Salzburger Seengebiet

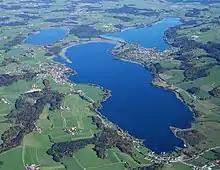
Aerial view of the Trumer Seen from the southwest

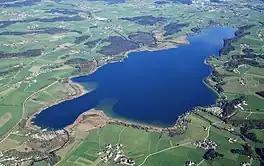
Aerial view of the Wallersee from the southwest

Das Salzburger Seengebiet or Salzburger Seenland is a group of natural lakes northeasterly of the city of Salzburg in Salzburg-Umgebung District (Region Flachgau) and is part of Salzburg alpine foothills.